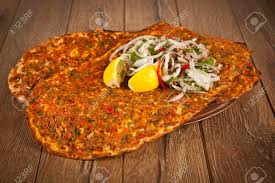
Yemek: lahmacun